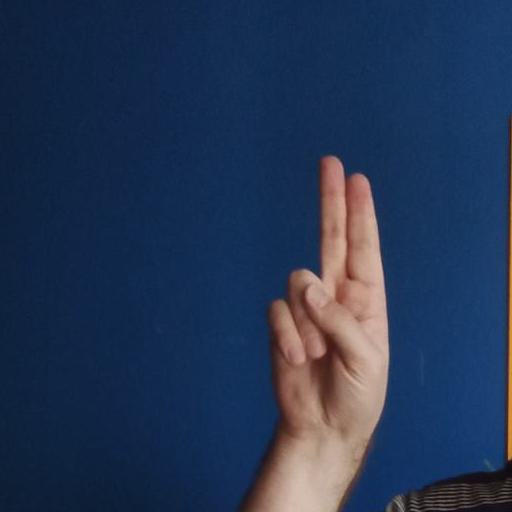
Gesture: two_up